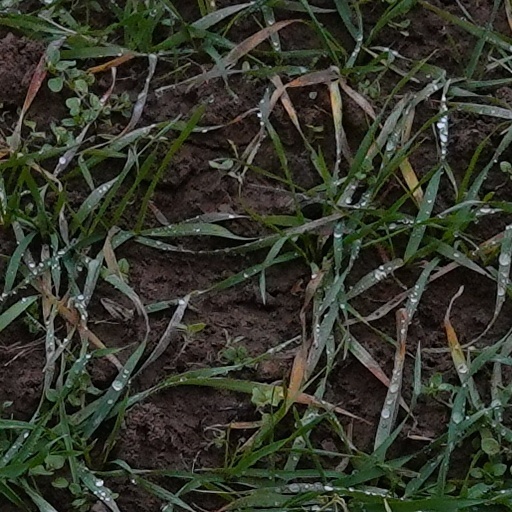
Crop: wheat